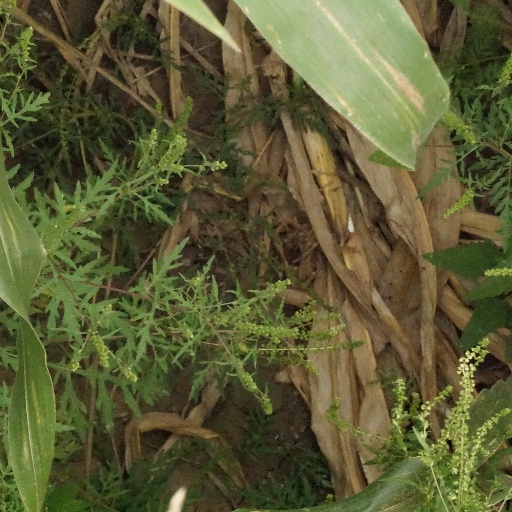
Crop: maize; corn